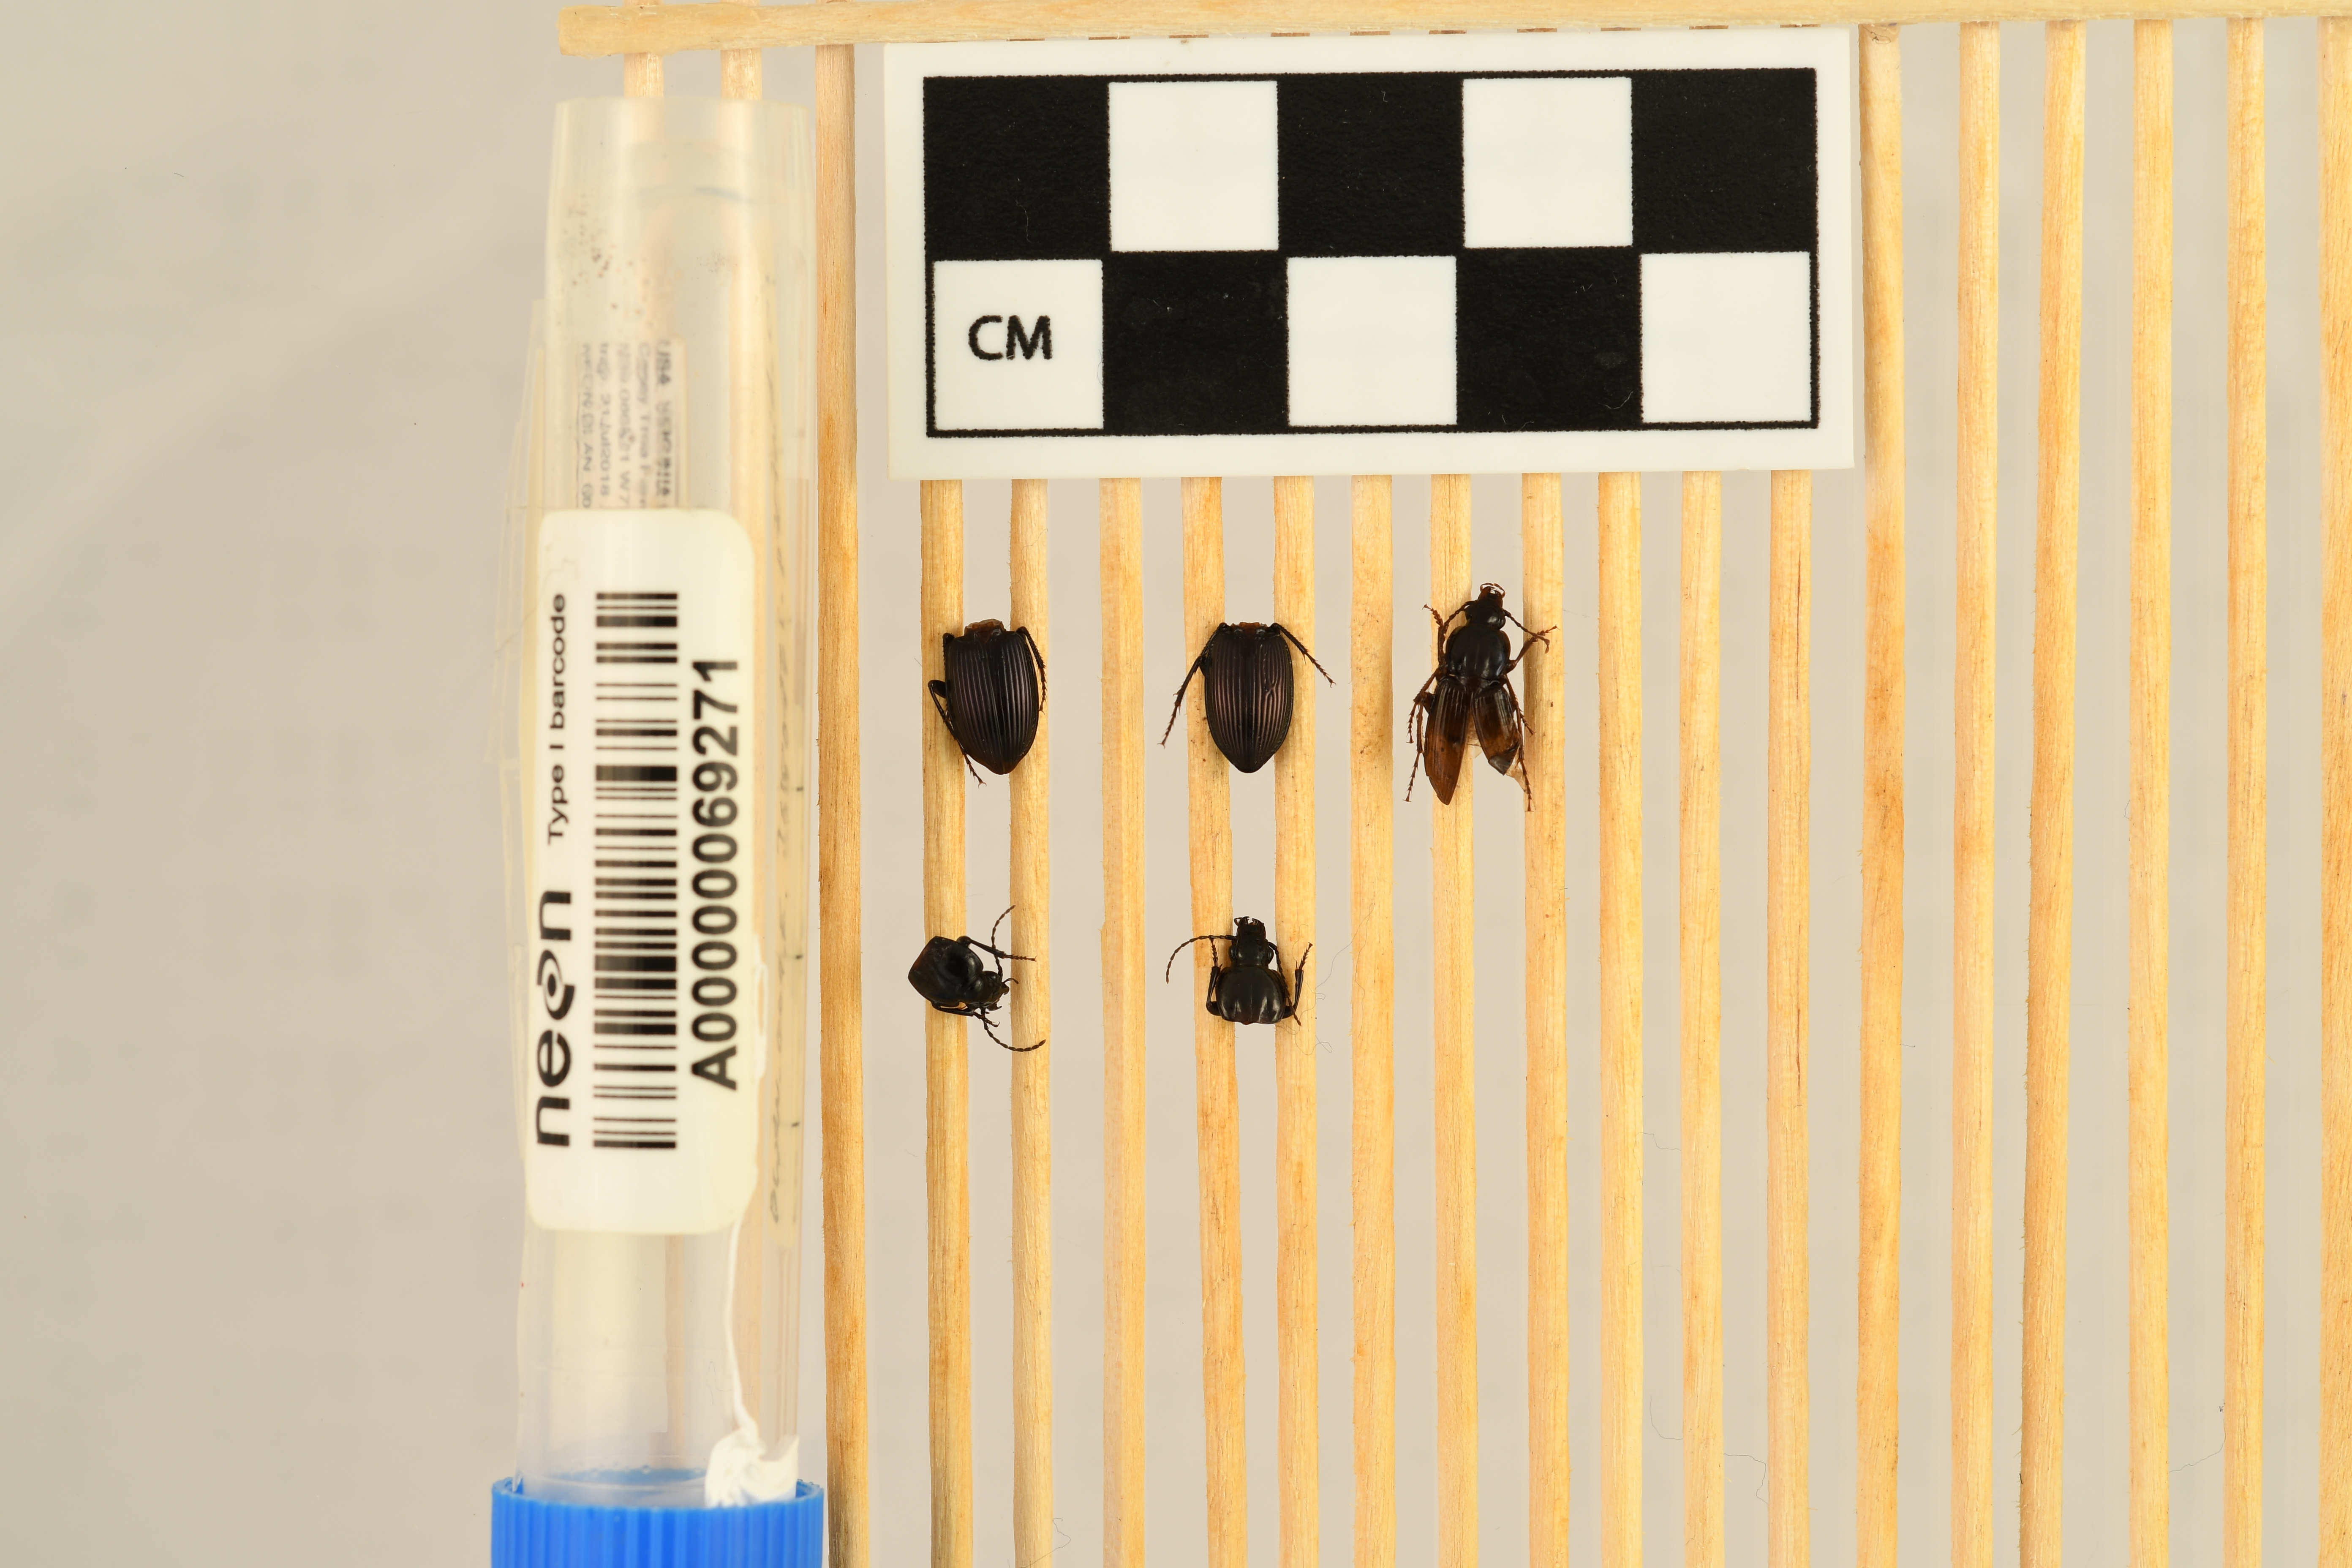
Pterostichus trinarius — Blandy Experimental Farm NEON, plot BLAN_009. Beetle 1, ElytraLength: 0.693 cm (lying flat: Yes)

Pterostichus trinarius — Blandy Experimental Farm NEON, plot BLAN_009. Beetle 1, ElytraWidth: 0.3881 cm (lying flat: Yes)

Pterostichus trinarius — Blandy Experimental Farm NEON, plot BLAN_009. Beetle 2, ElytraLength: 0.7426 cm (lying flat: Yes)

Pterostichus trinarius — Blandy Experimental Farm NEON, plot BLAN_009. Beetle 2, ElytraWidth: 0.3684 cm (lying flat: Yes)

Pterostichus trinarius — Blandy Experimental Farm NEON, plot BLAN_009. Beetle 3, ElytraLength: 0.6162 cm (lying flat: No)

Pterostichus trinarius — Blandy Experimental Farm NEON, plot BLAN_009. Beetle 3, ElytraWidth: 0.3432 cm (lying flat: No)

Pterostichus trinarius — Blandy Experimental Farm NEON, plot BLAN_009. Beetle 1, ElytraLength: 0.795 cm (lying flat: Yes)

Pterostichus trinarius — Blandy Experimental Farm NEON, plot BLAN_009. Beetle 1, ElytraWidth: 0.4333 cm (lying flat: Yes)

Pterostichus trinarius — Blandy Experimental Farm NEON, plot BLAN_009. Beetle 2, ElytraLength: 0.8013 cm (lying flat: Yes)

Pterostichus trinarius — Blandy Experimental Farm NEON, plot BLAN_009. Beetle 2, ElytraWidth: 0.4231 cm (lying flat: Yes)

Pterostichus trinarius — Blandy Experimental Farm NEON, plot BLAN_009. Beetle 3, ElytraLength: 0.7155 cm (lying flat: No)

Pterostichus trinarius — Blandy Experimental Farm NEON, plot BLAN_009. Beetle 3, ElytraWidth: 0.3899 cm (lying flat: No)

Pterostichus trinarius — Blandy Experimental Farm NEON, plot BLAN_009. Beetle 1, ElytraLength: 0.7527 cm (lying flat: Yes)

Pterostichus trinarius — Blandy Experimental Farm NEON, plot BLAN_009. Beetle 1, ElytraWidth: 0.3875 cm (lying flat: Yes)

Pterostichus trinarius — Blandy Experimental Farm NEON, plot BLAN_009. Beetle 2, ElytraLength: 0.7764 cm (lying flat: Yes)

Pterostichus trinarius — Blandy Experimental Farm NEON, plot BLAN_009. Beetle 2, ElytraWidth: 0.3789 cm (lying flat: Yes)

Pterostichus trinarius — Blandy Experimental Farm NEON, plot BLAN_009. Beetle 3, ElytraLength: 0.6568 cm (lying flat: No)

Pterostichus trinarius — Blandy Experimental Farm NEON, plot BLAN_009. Beetle 3, ElytraWidth: 0.3554 cm (lying flat: No)